VP-8

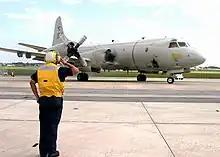
VP-8 - Operation Iraqi Freedom

The VP-8 moved to Naval Air Station Patuxent River, Maryland in July 1961. After relinquishing the last of its P2V-5FS aircraft to the U. S. Naval Reserve in October 1962, VP-8 became the first operational P-3A Orion squadron in the U.S. Navy.